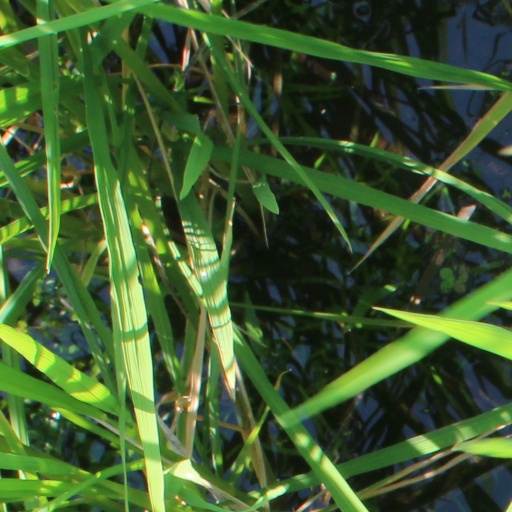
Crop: rice